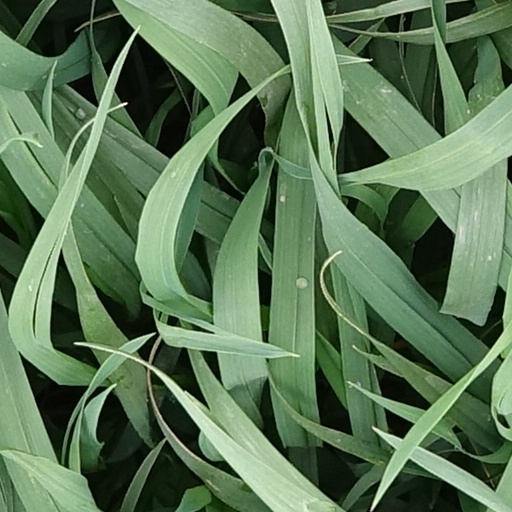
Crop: wheat